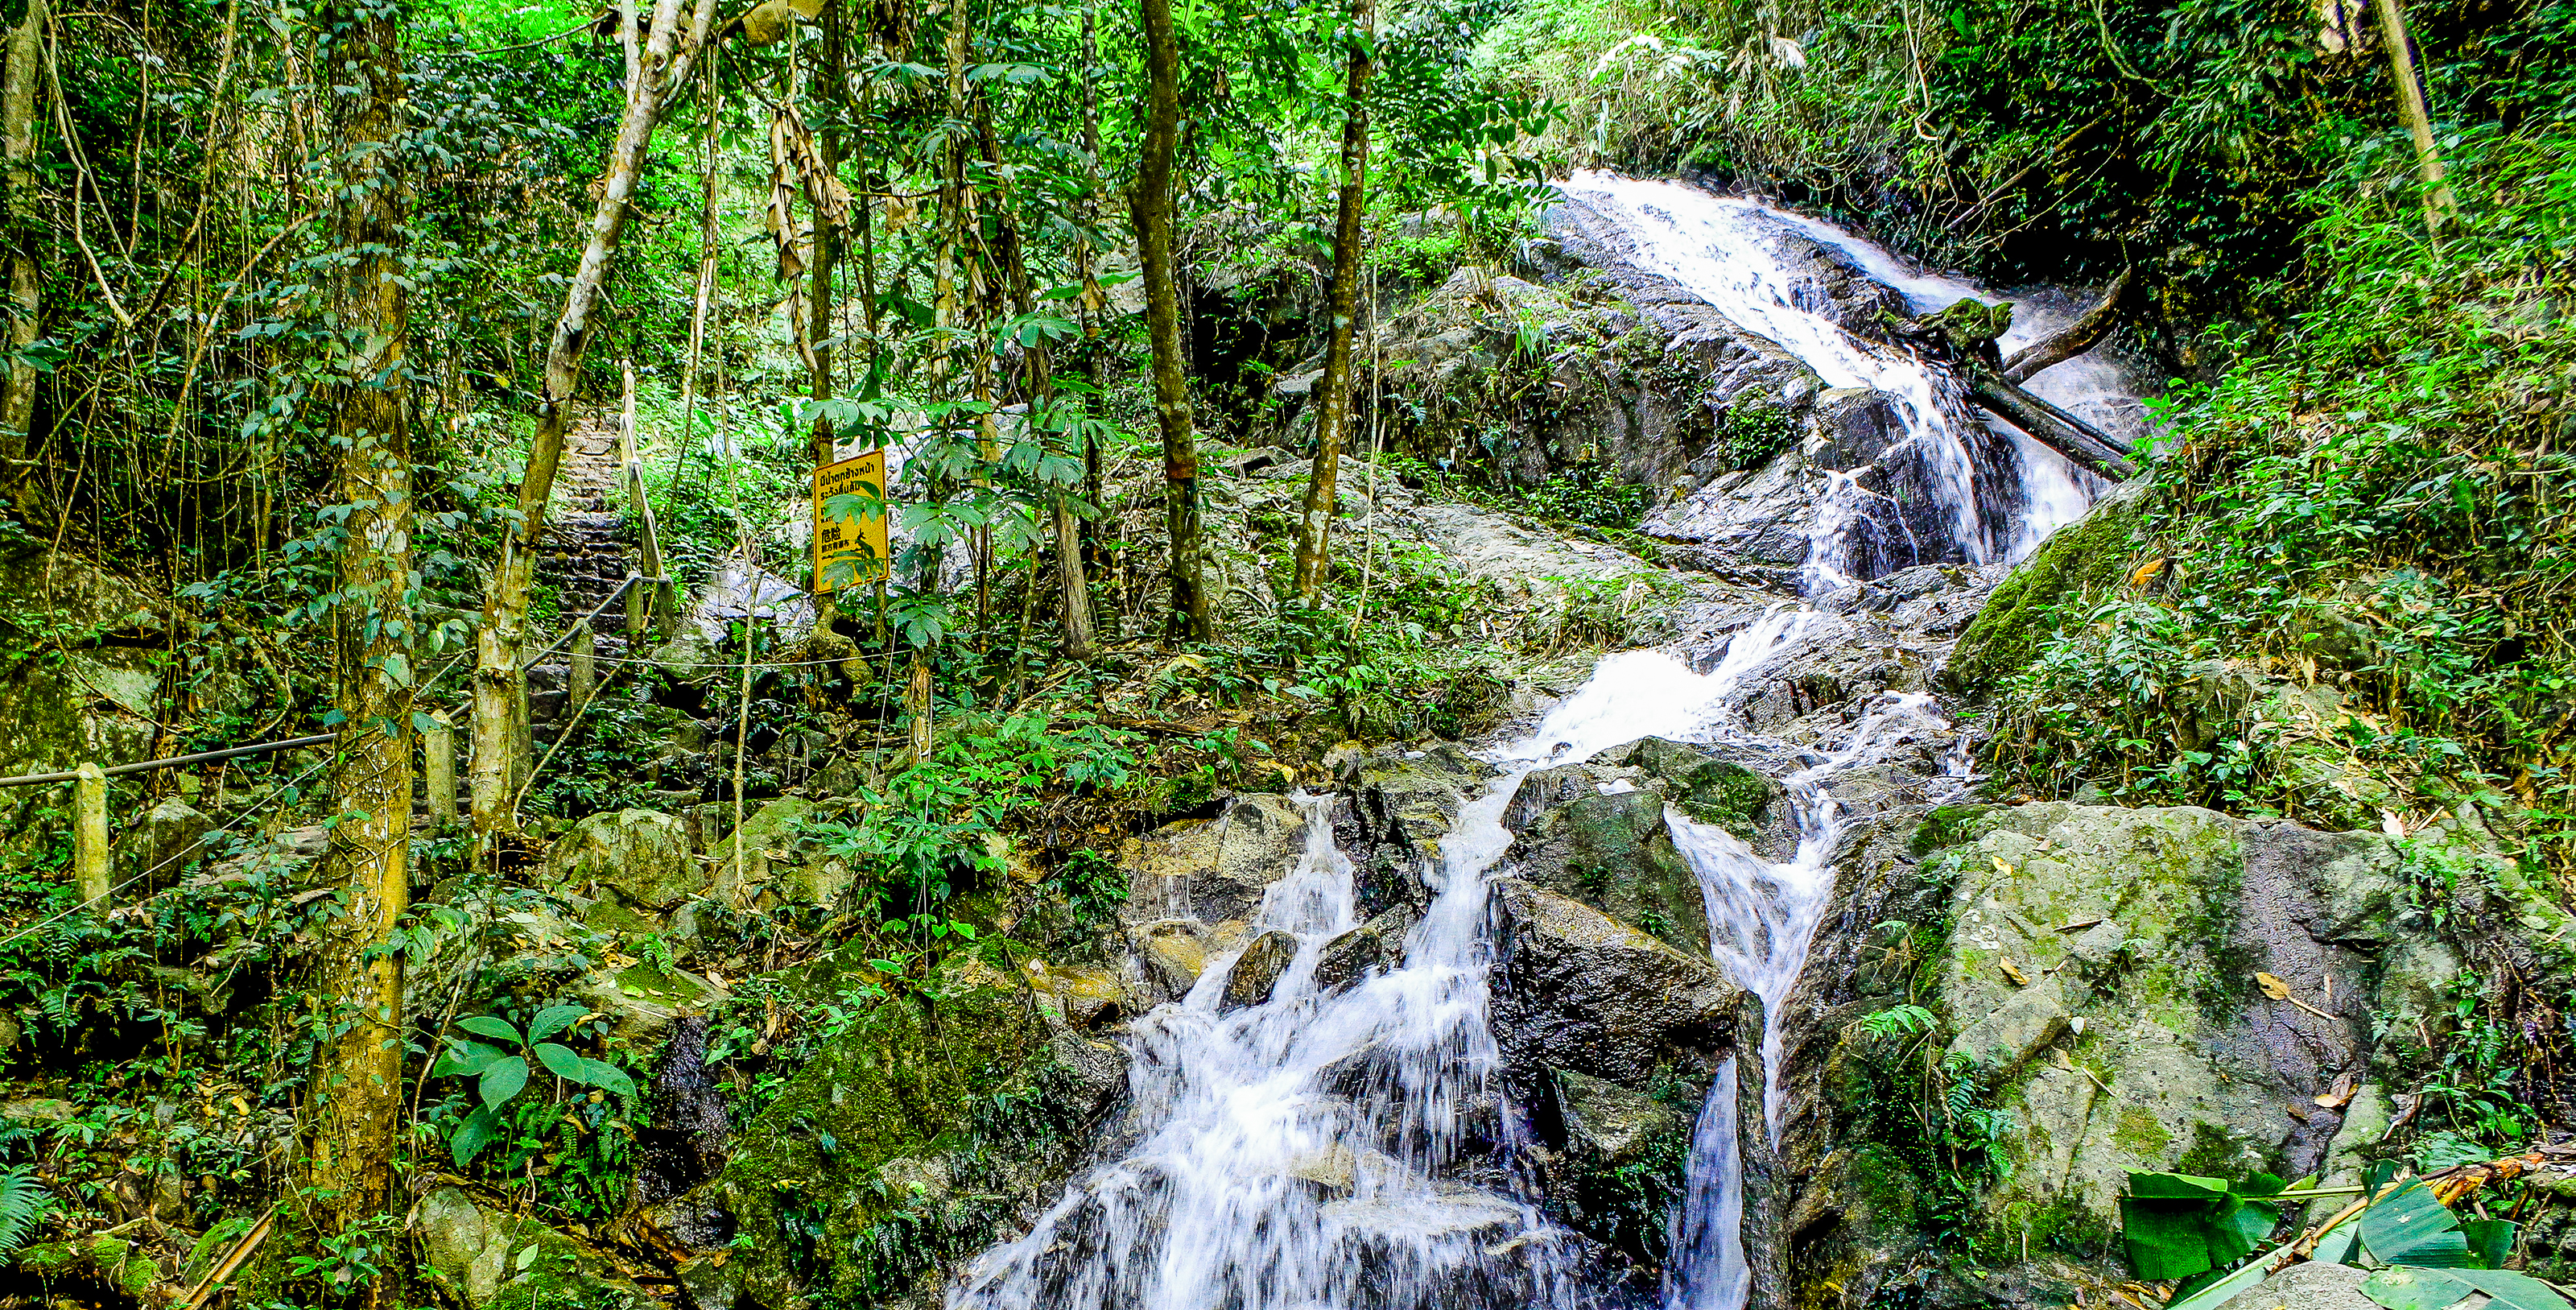
background, beautiful, beauty, chiang, doi, fall, flow, flowing, forest, fresh, freshness, green, inthanon, landscape, leaf, mai, mountain, national, natural, nature, park, plant, rock, scenic, stone, stream, thailand, travel, tree, tropical, water, waterfall, wet, wood, water resources, natural landscape, body of water, nature reserve, vegetation, watercourse, riparian zone, natural environment, rainforest, jungle, valdivian temperate rain forest, old growth forest, biome, tropical and subtropical coniferous forests, wilderness, riparian forest, creek, river, hill station, water feature, mountain river, moss, fluvial landforms of streams, chute, national park, state park, temperate broadleaf and mixed forest, non vascular land plant, ravine, tributary, spring, stream bed, rapid, wildlife, vascular plant, arroyo